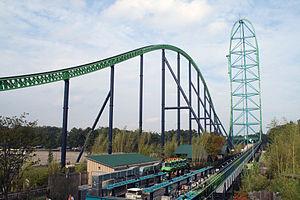
Kingda Ka, la plus grande montagne russe au monde.
Les montagnes russes sont des attractions composées de véhicules parcourant rapidement des trajets sur des pentes sinueuses dans le but de créer des airtimes et propulsions comme dans toute attraction, amenant à des sensations de peur et d'amusement procurant de l'adrénaline chez les passagers.
Intamin AG, usuellement abrégée Intamin, est une société de conception et de construction de montagnes russes, tours de chute et autres attractions à sensations fortes. Elle est aussi connue, dans une moindre mesure, dans le transport public comme constructeur de monorails. Son siège social se trouve à Wollerau, en Suisse.
Kingda Ka est un circuit de montagnes russes en métal situé au parc Six Flags Great Adventure localisé à Jackson, dans le New Jersey, aux États-Unis, constitué principalement d'un Top Hat avec une descente possédant une spirale verticale, du domaine des Strata montagnes russes.
Sont considérées comme strata montagnes russes les montagnes russes ayant une hauteur d'au moins 110 m.